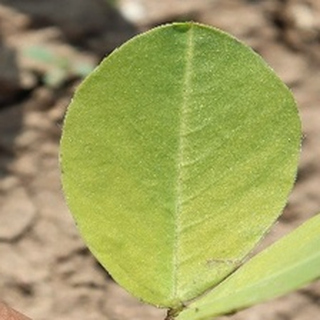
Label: groundnut_nutrition_deficiency